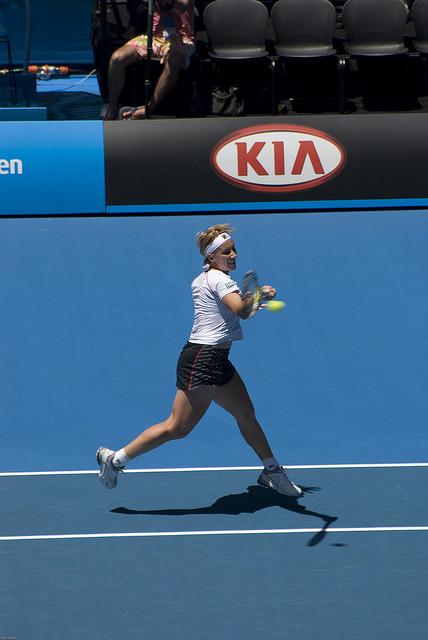
A woman running across a tennis court to return the ball.